Dunster railway station

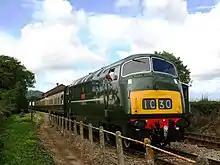
A diesel-hauled service to Bishops Lydeard at Dunster

Trains run between and at weekends and on some other days from March to October, daily during the late spring and summer, and on certain days during the winter.